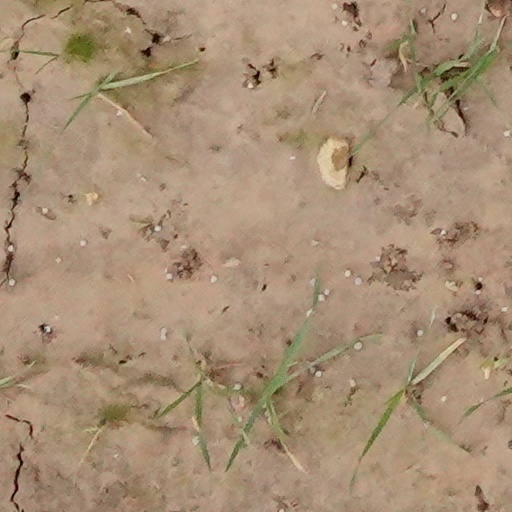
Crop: wheat